Ignacio Jordán Claudio de Asso y del Río

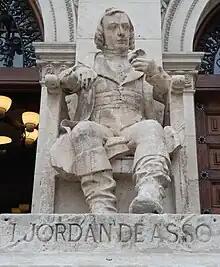
Statue of Jordán de Asso, by Dionisio Lasuén, on the entrance of the old Faculty of Medicine of the University of Saragossa.

Ignacio Jordán Claudio de Asso y del Río (June 4, 1742 – May 21, 1814) was a Spanish diplomat, naturalist, lawyer and historian. He sometimes used the pseudonym of Melchor de Azagra.